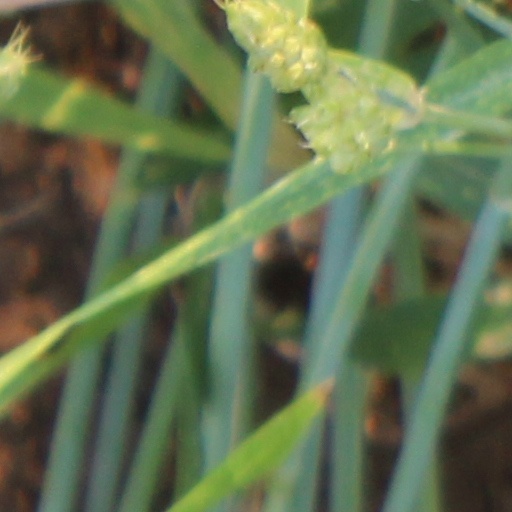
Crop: wheat